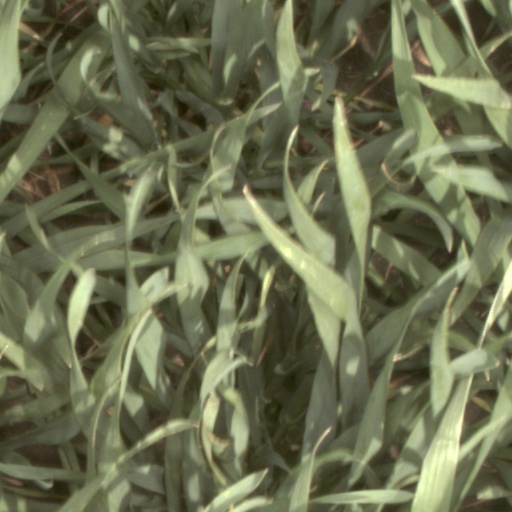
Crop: wheat